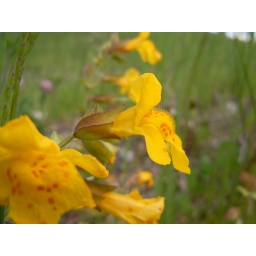
The yellow flowers are often produced in abundance during the mid summer